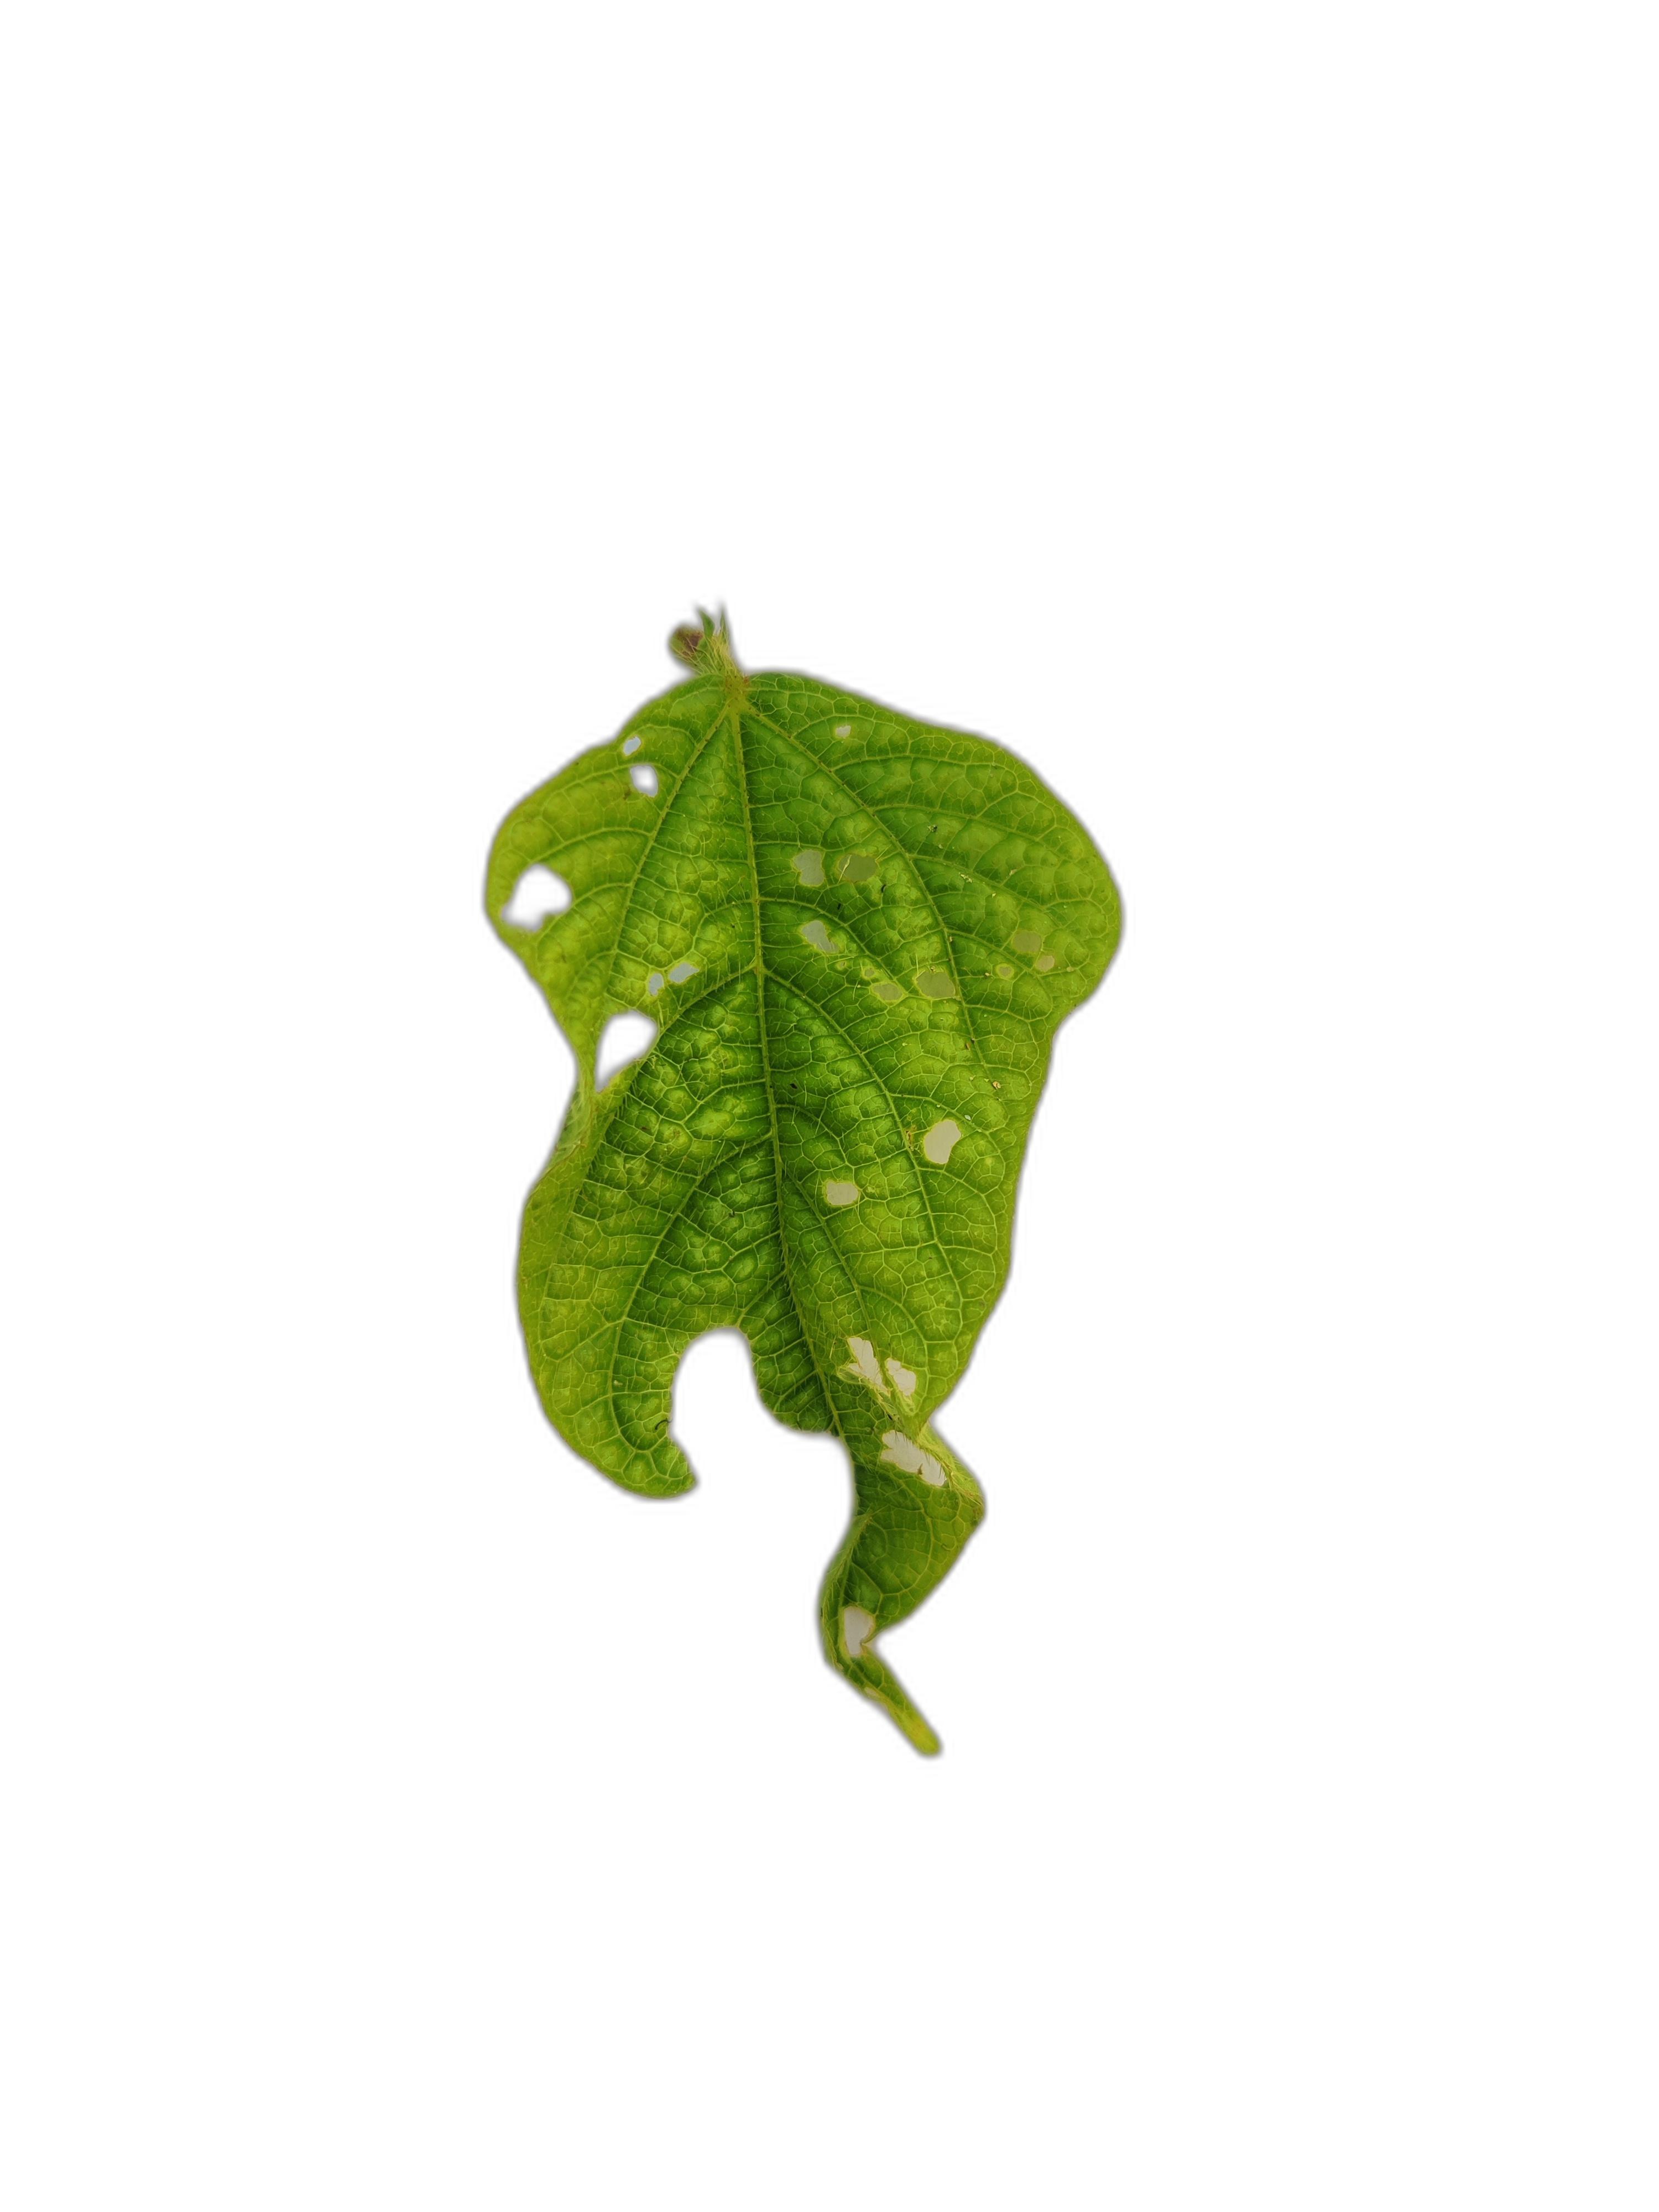
Label: Leaf Crinkle